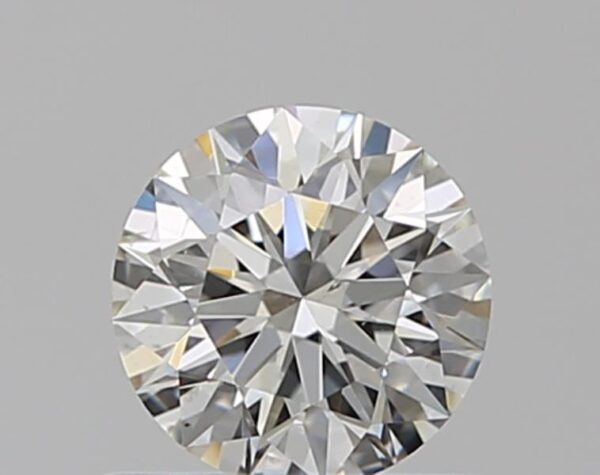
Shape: round
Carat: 0.5
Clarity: SI1
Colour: I
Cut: EX
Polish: EX
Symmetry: EX
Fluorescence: N
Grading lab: GIA
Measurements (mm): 5.08 x 5.12 x 3.18